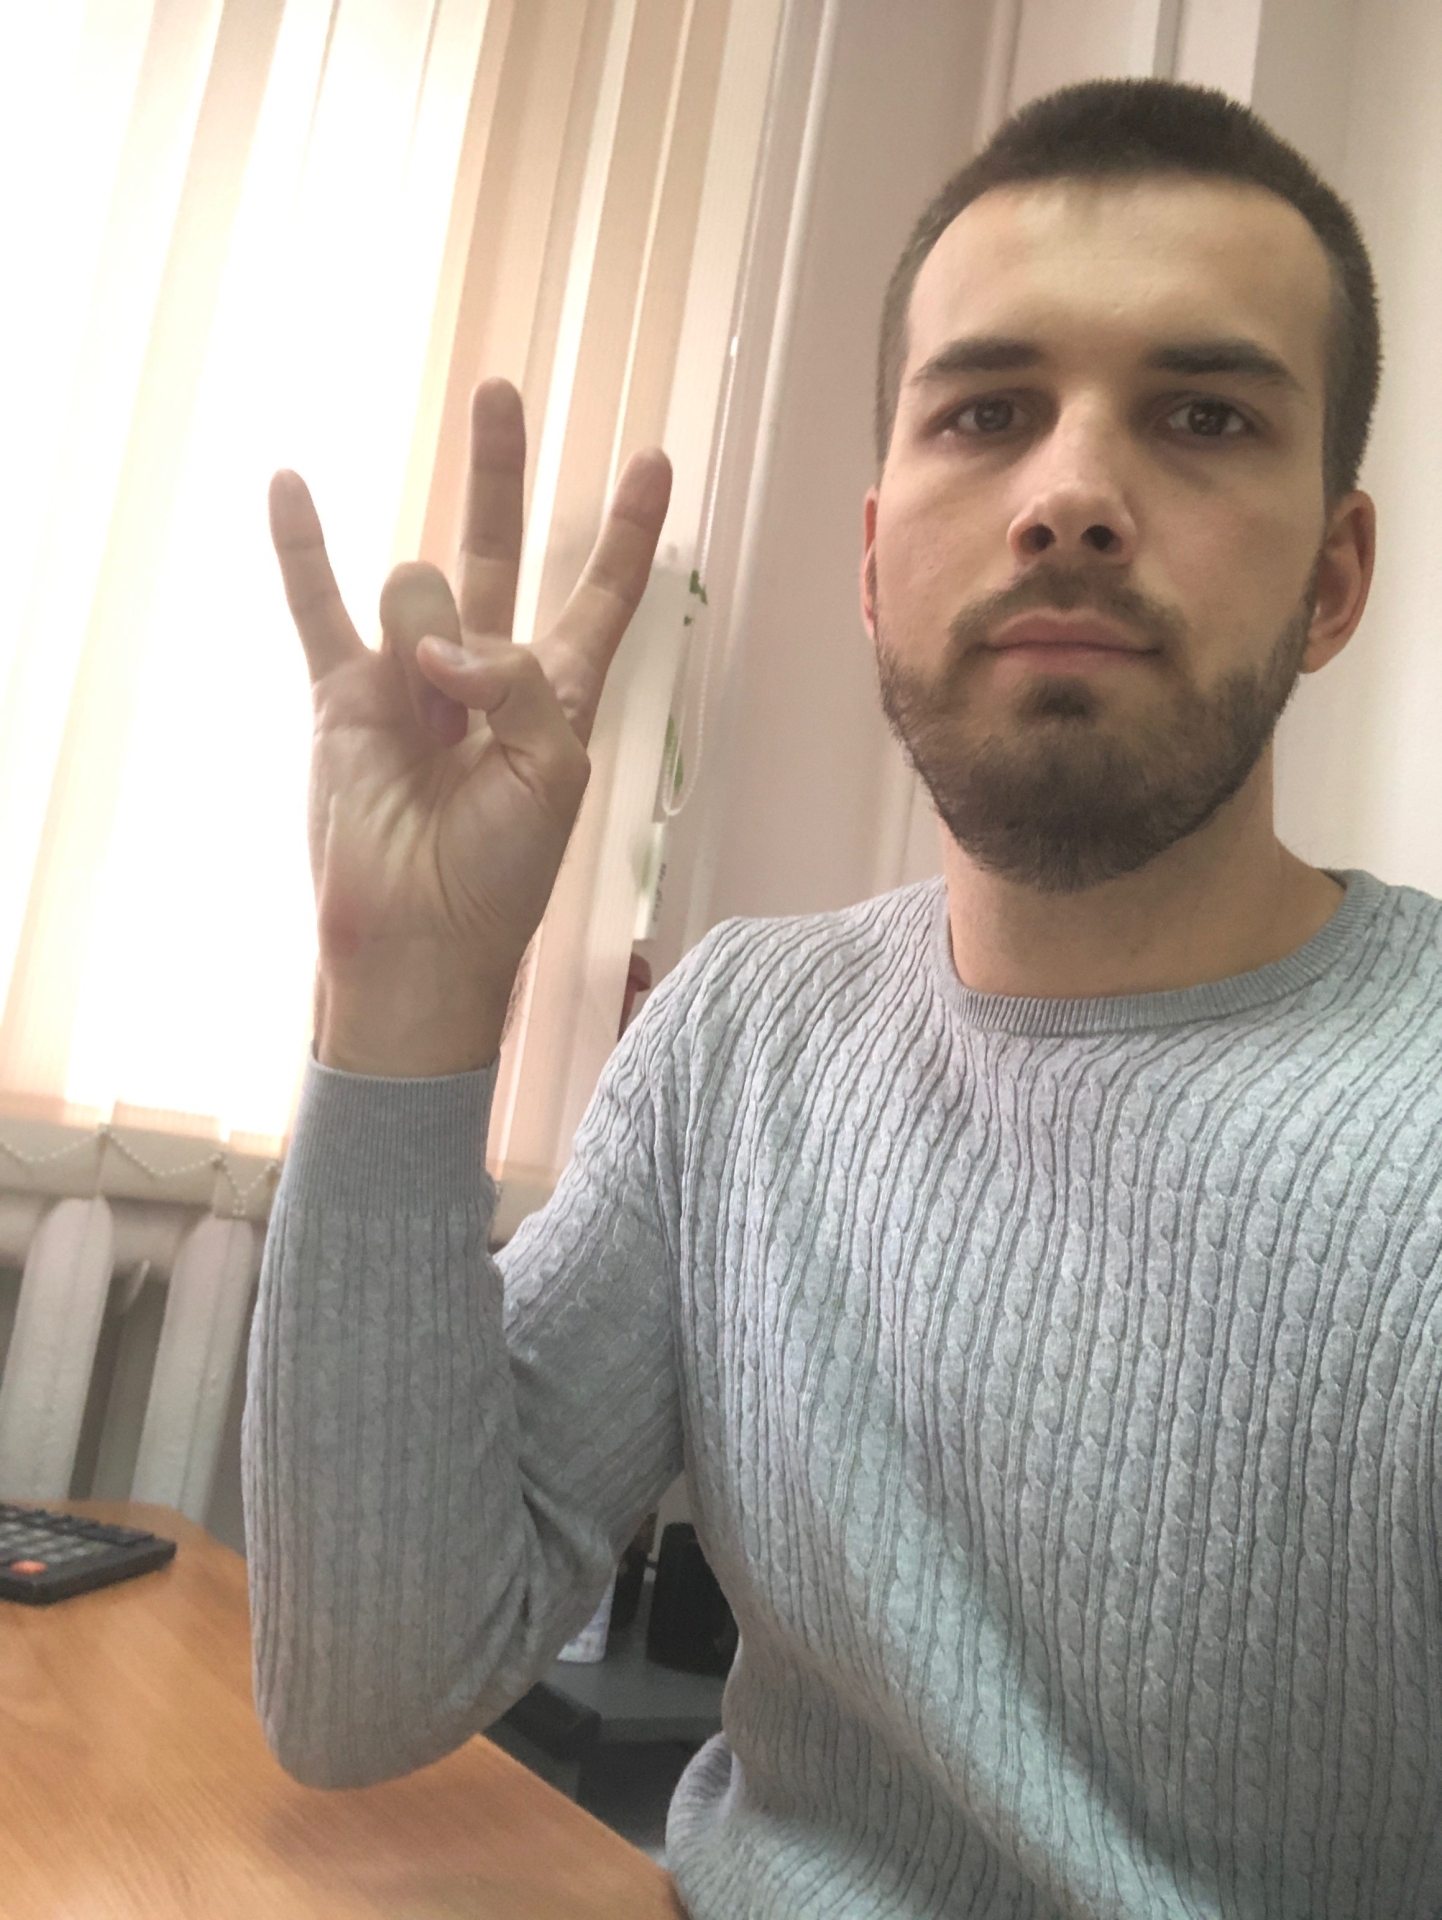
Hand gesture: three3